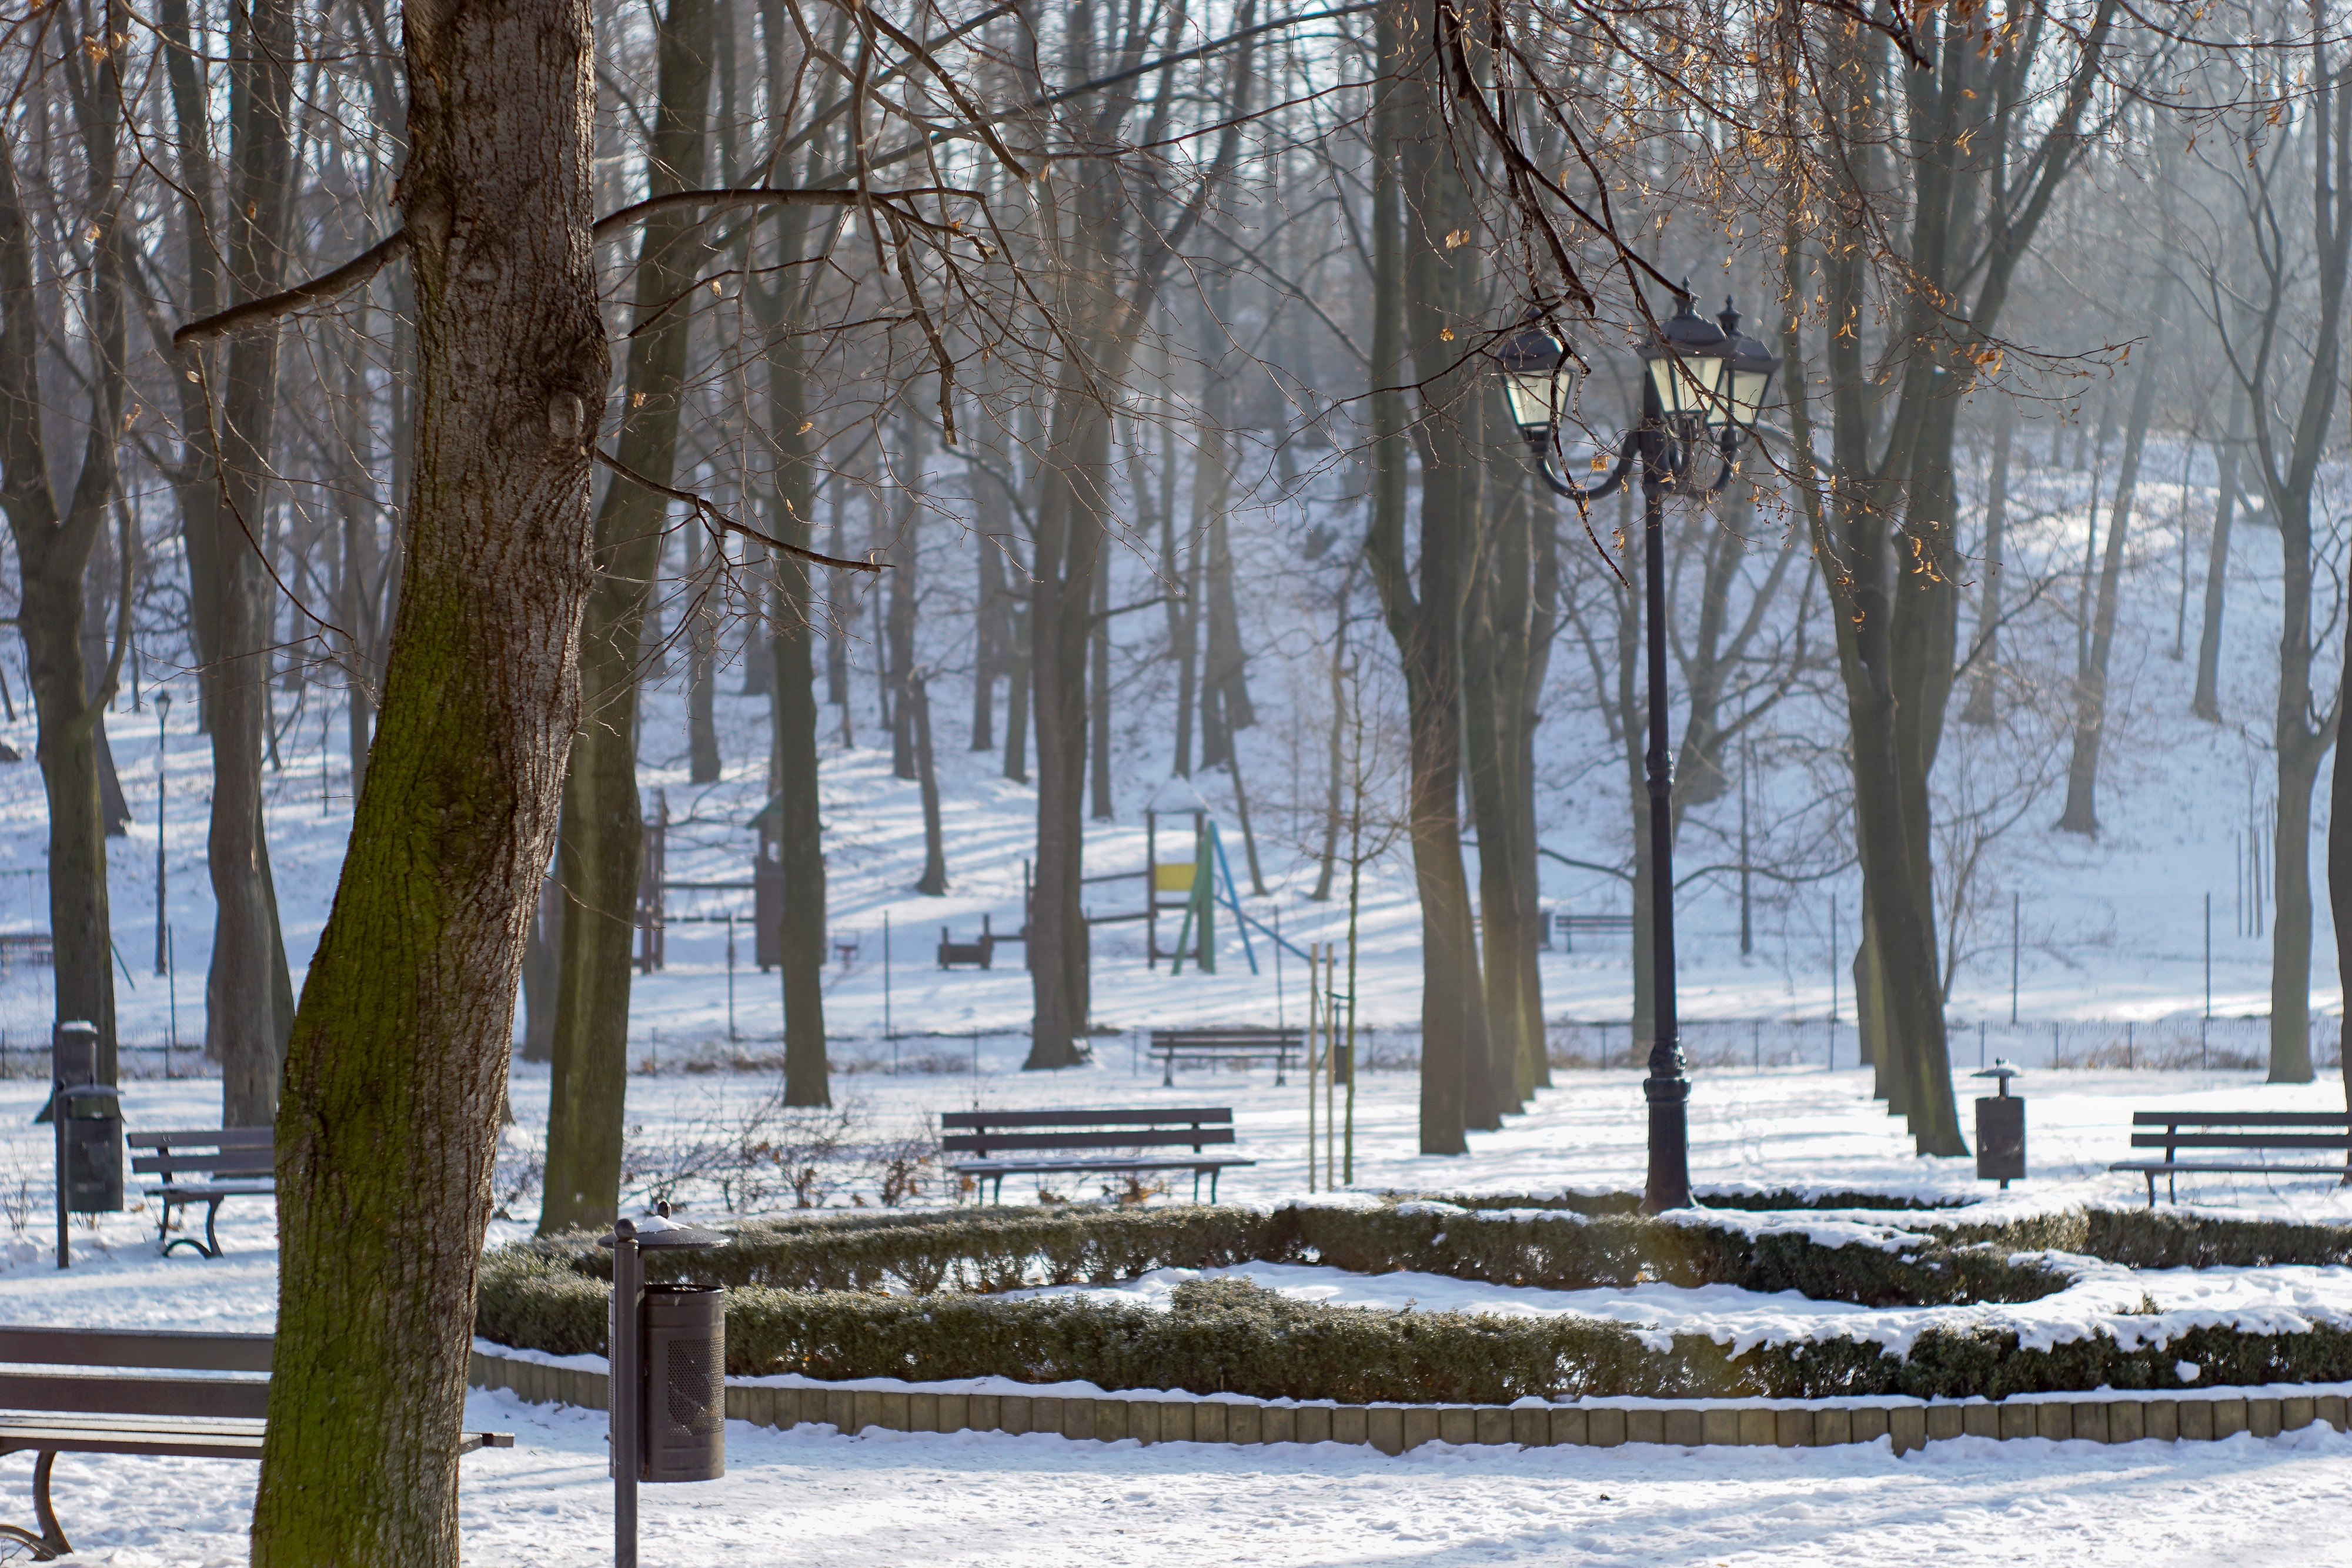
landscape, tree, snow, winter, alley, ice, lantern, park, weather, season, poland, parterre, benches, freezing, bochnia, woody plant